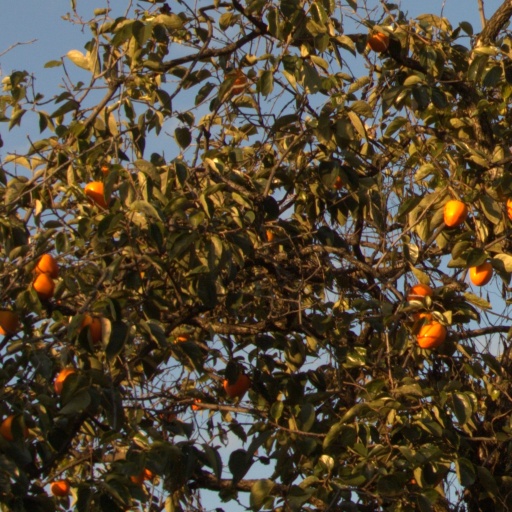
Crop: grape